Hall of Records

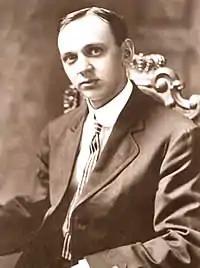
Edgar Cayce, c. 1910

The Hall of Records is a purported ancient library that is claimed to exist underground near the Great Sphinx of Giza in Egypt. The concept originated with claims made by Edgar Cayce, an American who claimed to be clairvoyant and was a forerunner of the New Age movement. He said in the 1930s that refugees from Atlantis built the Hall of Records at Giza to preserve their knowledge. Cayce's assertions had many precursors, particularly the pseudohistorical theories about Atlantis that Ignatius Donnelly promulgated in the late 19th century, as well as claims about hidden passages at Giza that date back to medieval times.